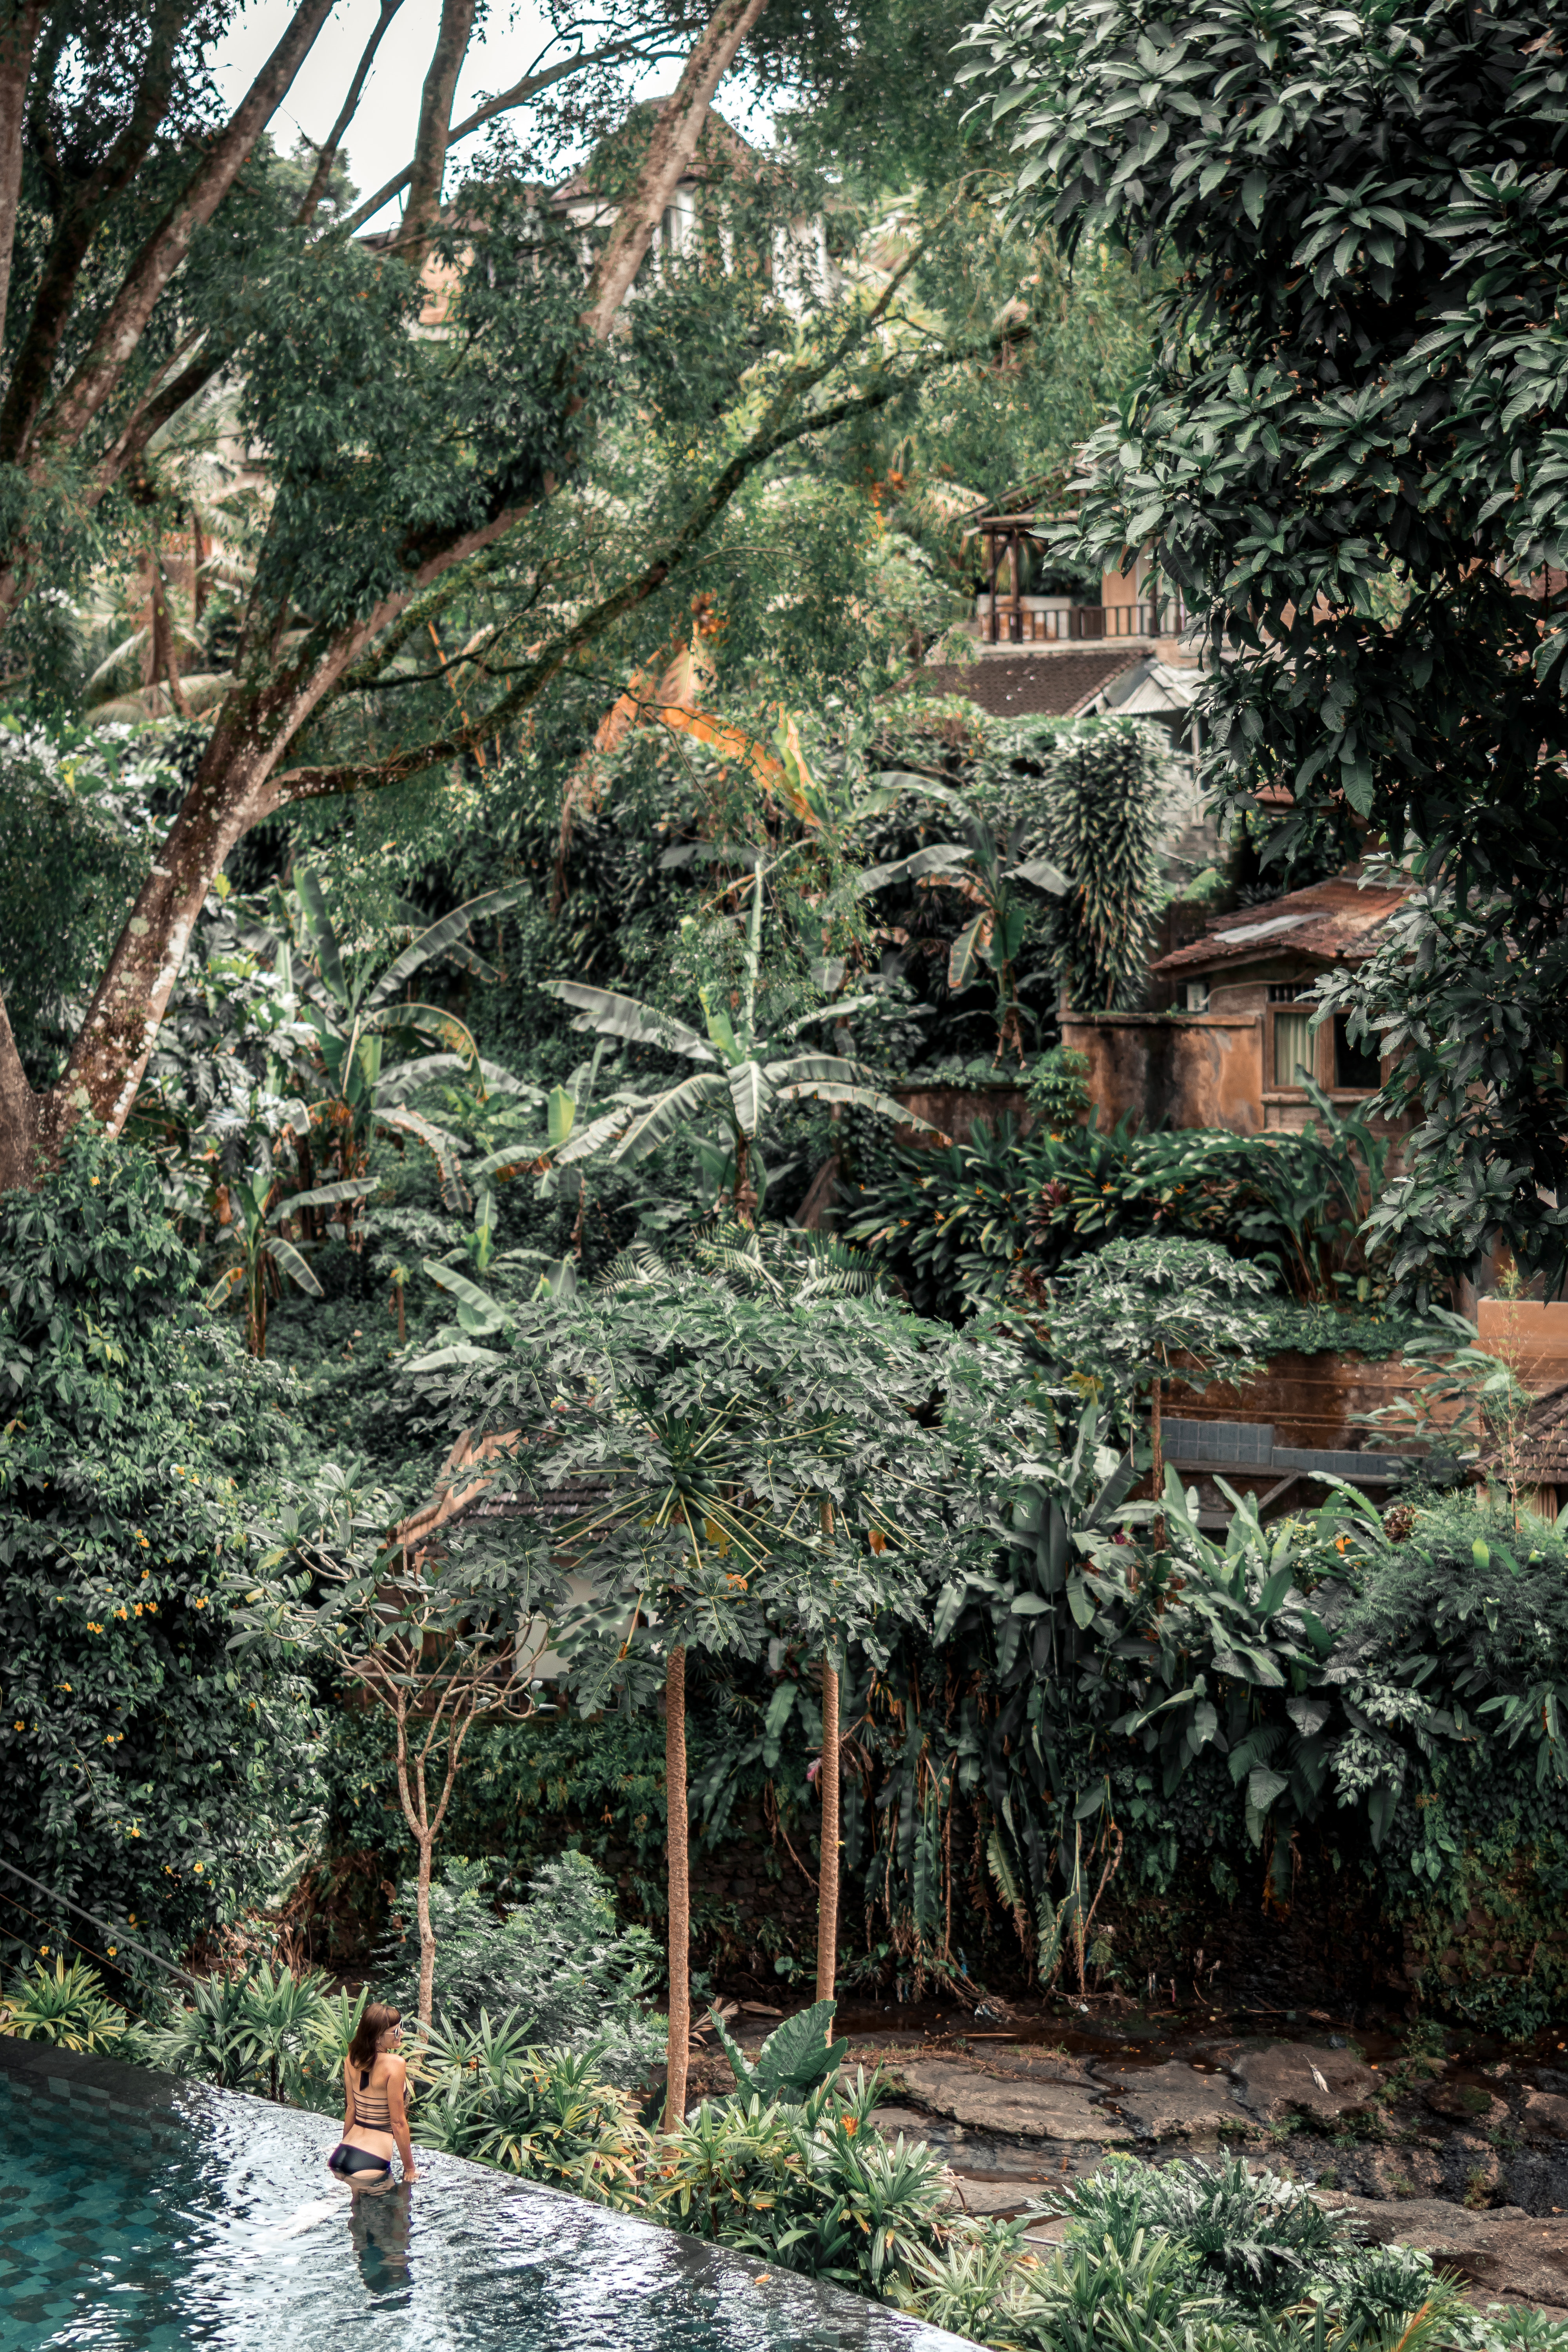
tree, vegetation, botany, plant, water, woody plant, architecture, branch, jungle, house, rainforest, building, forest